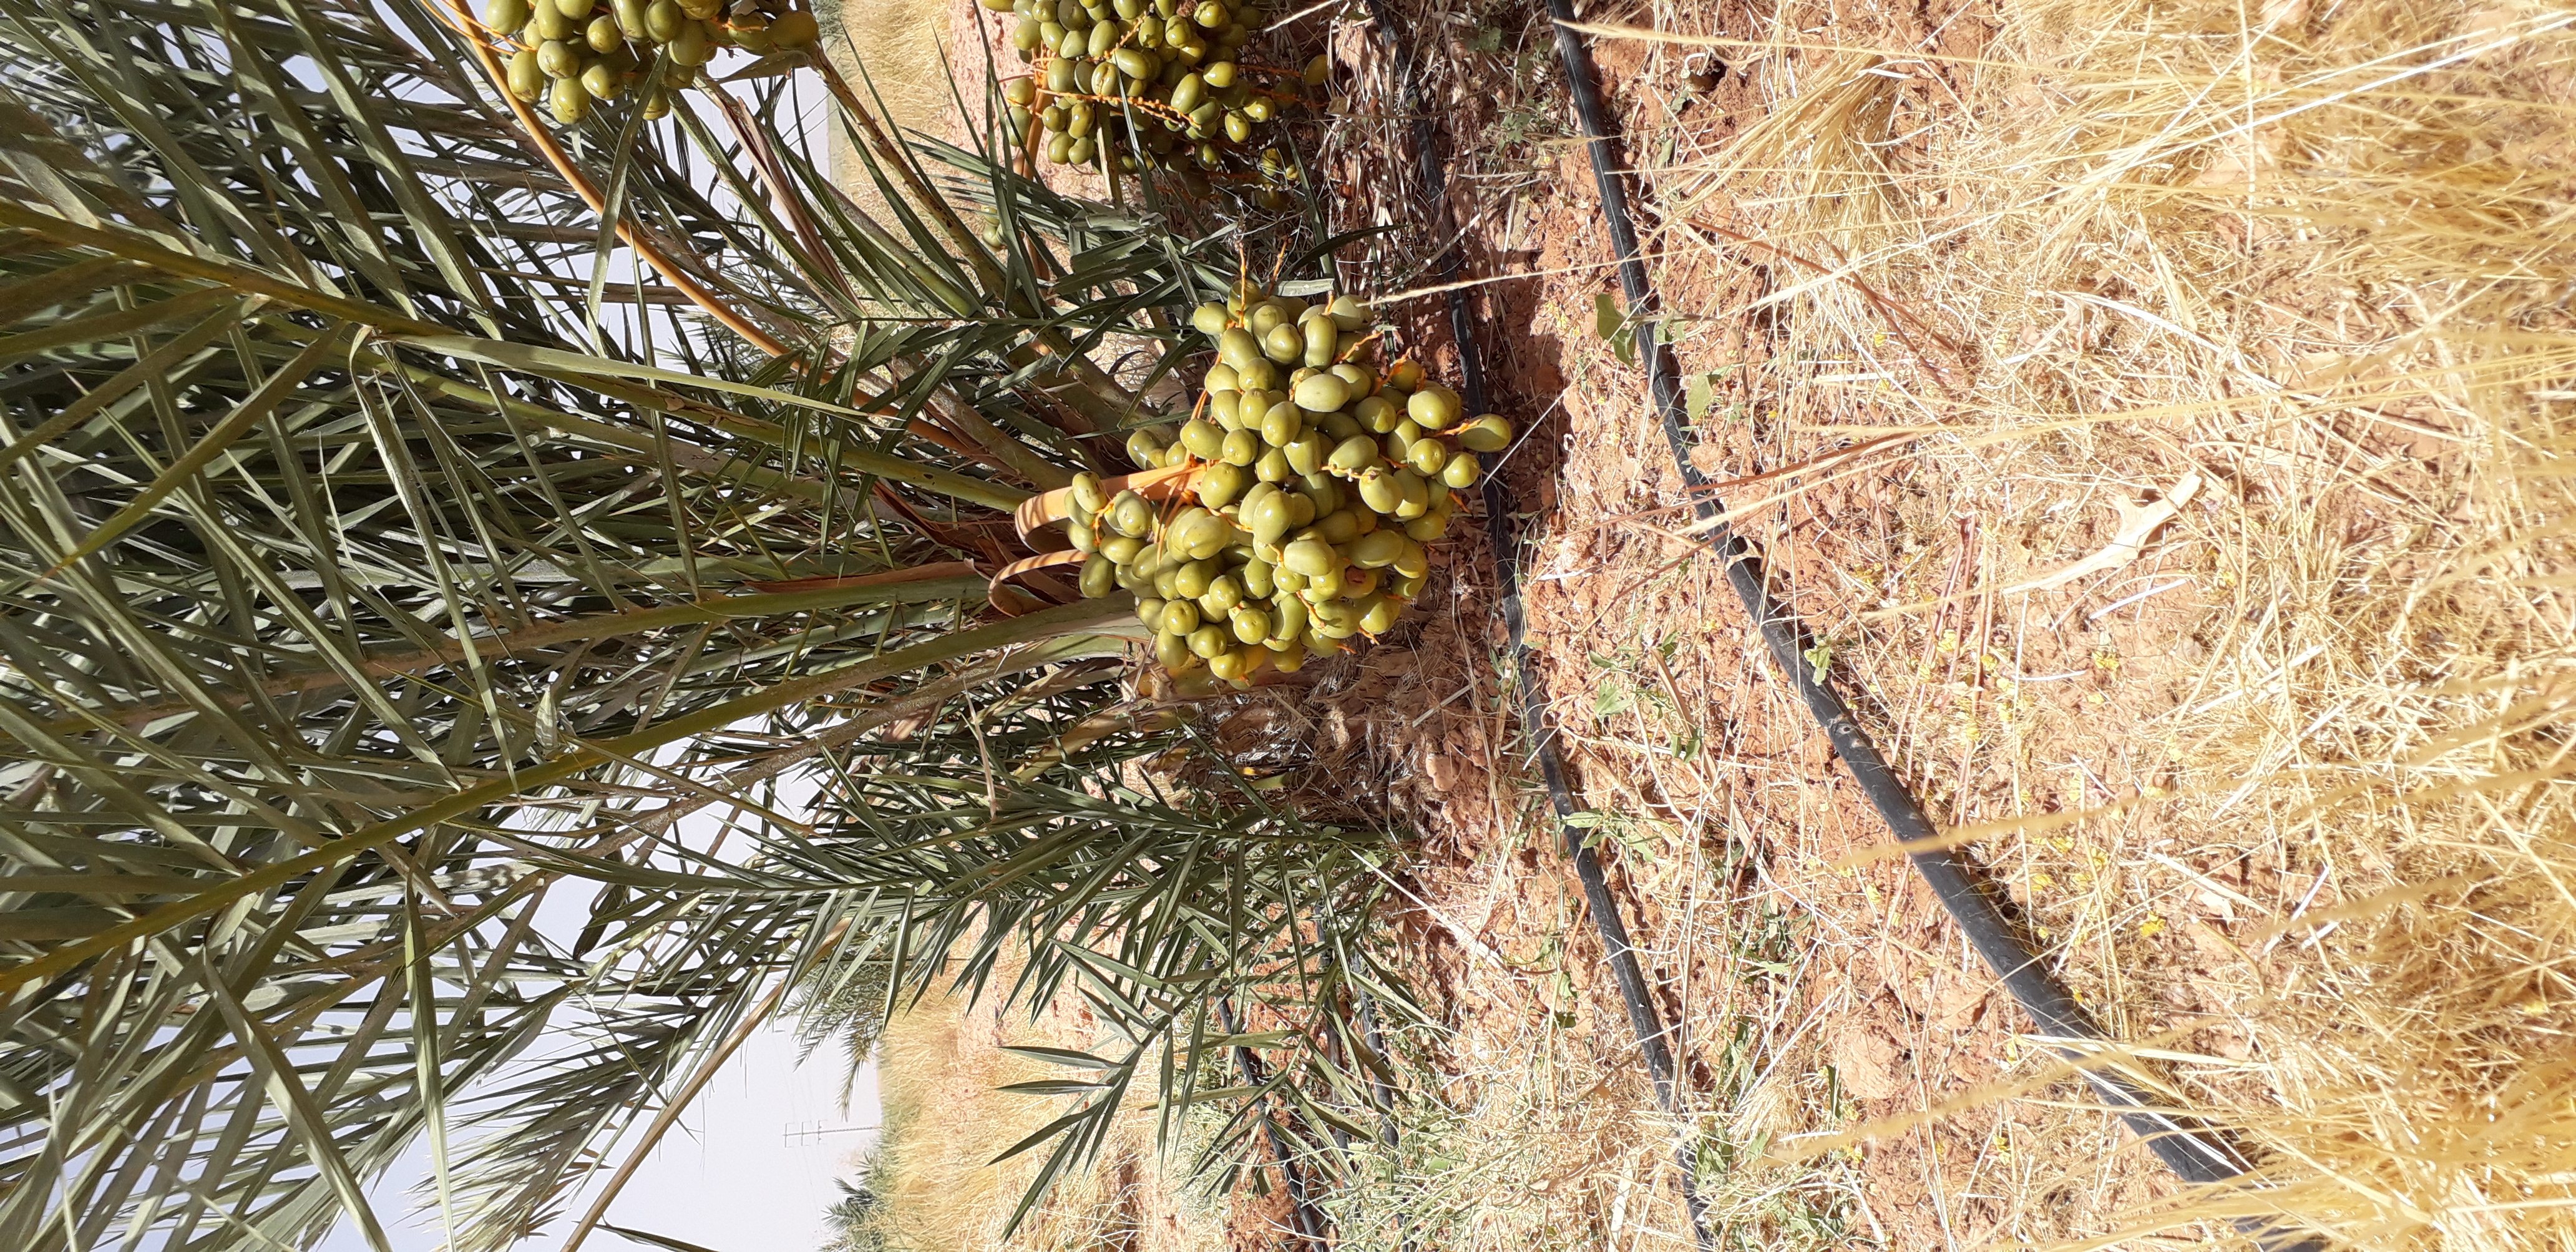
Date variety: Boufagous